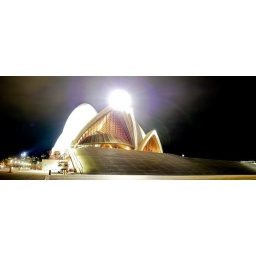
First night in Sydney, sitting at Circular Quay with a glass of plonk